Smile surgery

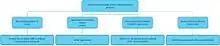
1. Algorithm for dynamic smile reconstruction in acquired facial paralysis

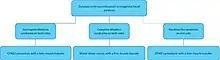
2. Algorithm for dynamic smile reconstruction in congenital facial paralysis

Selection of the type of nerve transfer is based on the individualised needs and condition of the patient. Individual factors can be patient age, type of paralysis (partial or complete, uni- or bilateral), denervation time of the mimetic muscles, availability of nerve grafts and medical condition of the patient.